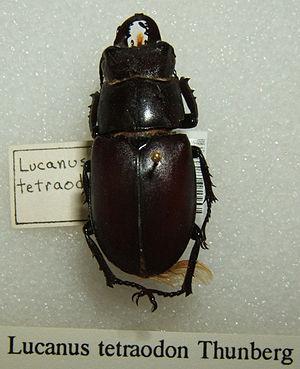
Lucanus tetraodon est une espèce méditerranéenne de coléoptères de la famille des Lucanidae, sous-famille des Lucaninae, du genre Lucanus, et du sous-genre Lucanus que l'on rencontre en Corse, en Sardaigne, en Italie centrale et méridionale, en Sicile, en Albanie, en Grèce et en Algérie.
Lucanus est un genre de coléoptères de la famille des Lucanidae, sous-famille des Lucaninae, tribu des Lucanini.